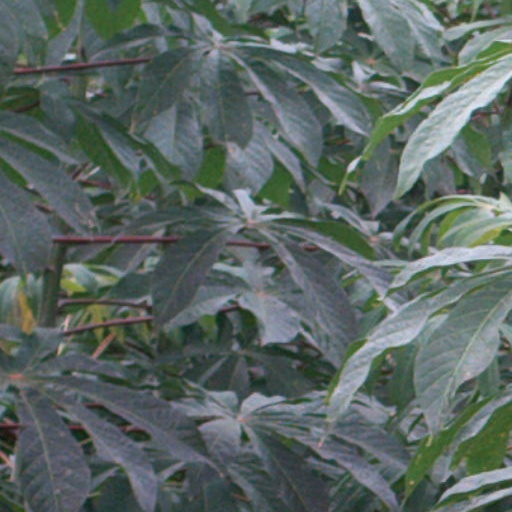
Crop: cassava